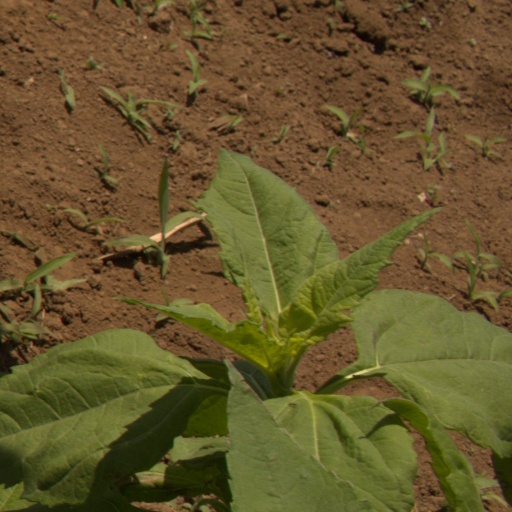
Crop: Jerusalem artichoke